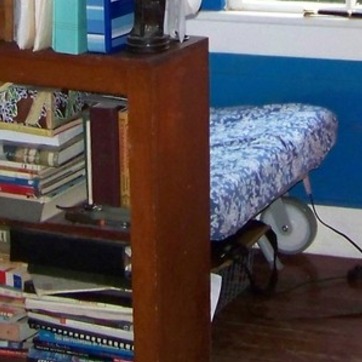
Material: wood